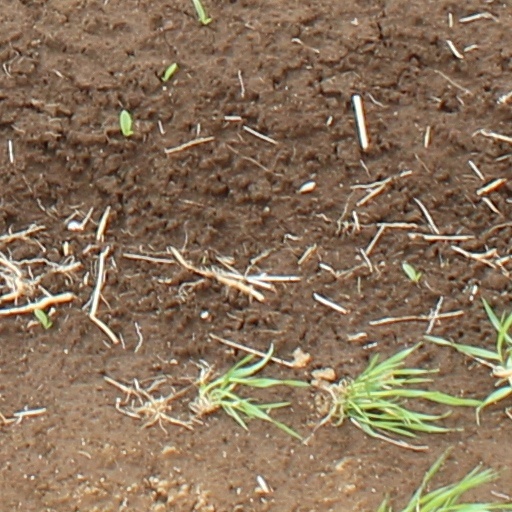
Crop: wheat